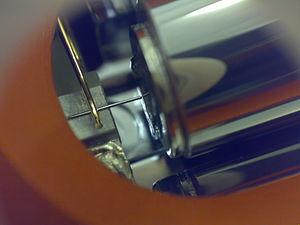
Le microscope à effet tunnel est inventé en 1981 par des chercheurs d'IBM, Gerd Binnig et Heinrich Rohrer, qui reçurent le prix Nobel de physique pour cette invention en 1986. C'est un microscope en champ proche qui utilise un phénomène quantique, l'effet tunnel, pour déterminer la morphologie et la densité d'états électroniques de surfaces conductrices ou semi-conductrices avec une résolution spatiale pouvant être égale ou inférieure à la taille des atomes.